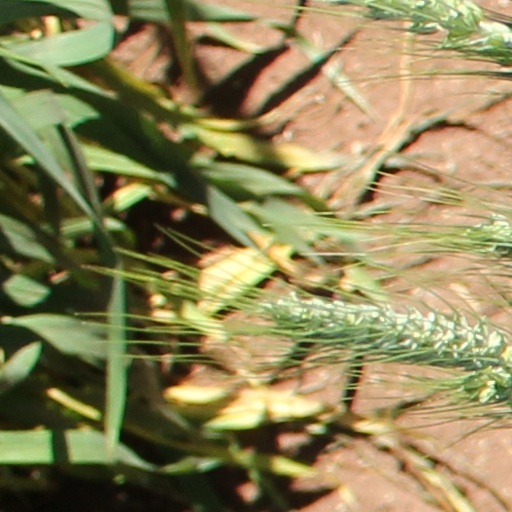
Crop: wheat